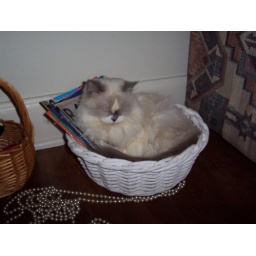
this is leea my cat chilling in a basket